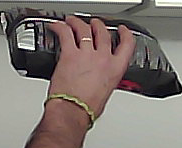
Product: lays_chill